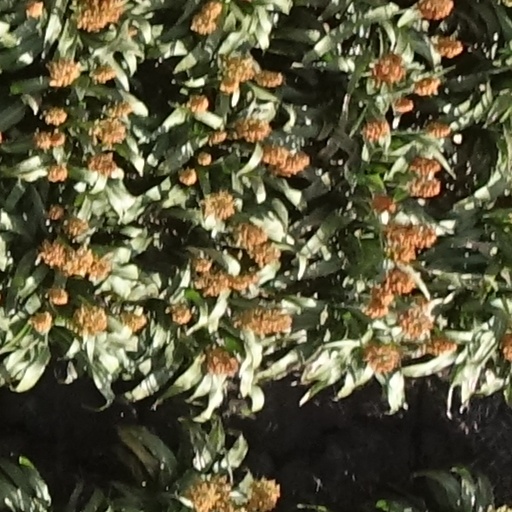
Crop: sorghum